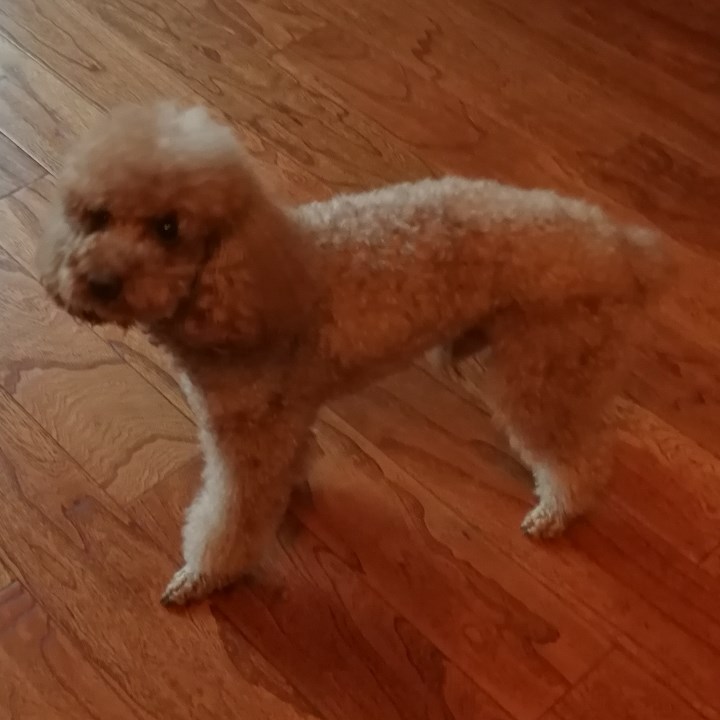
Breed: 2925-n000114-toy_poodle